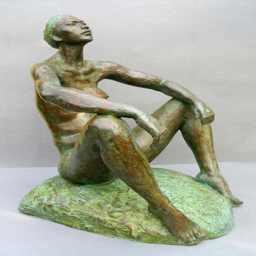
the same sculpture , seen from a different side